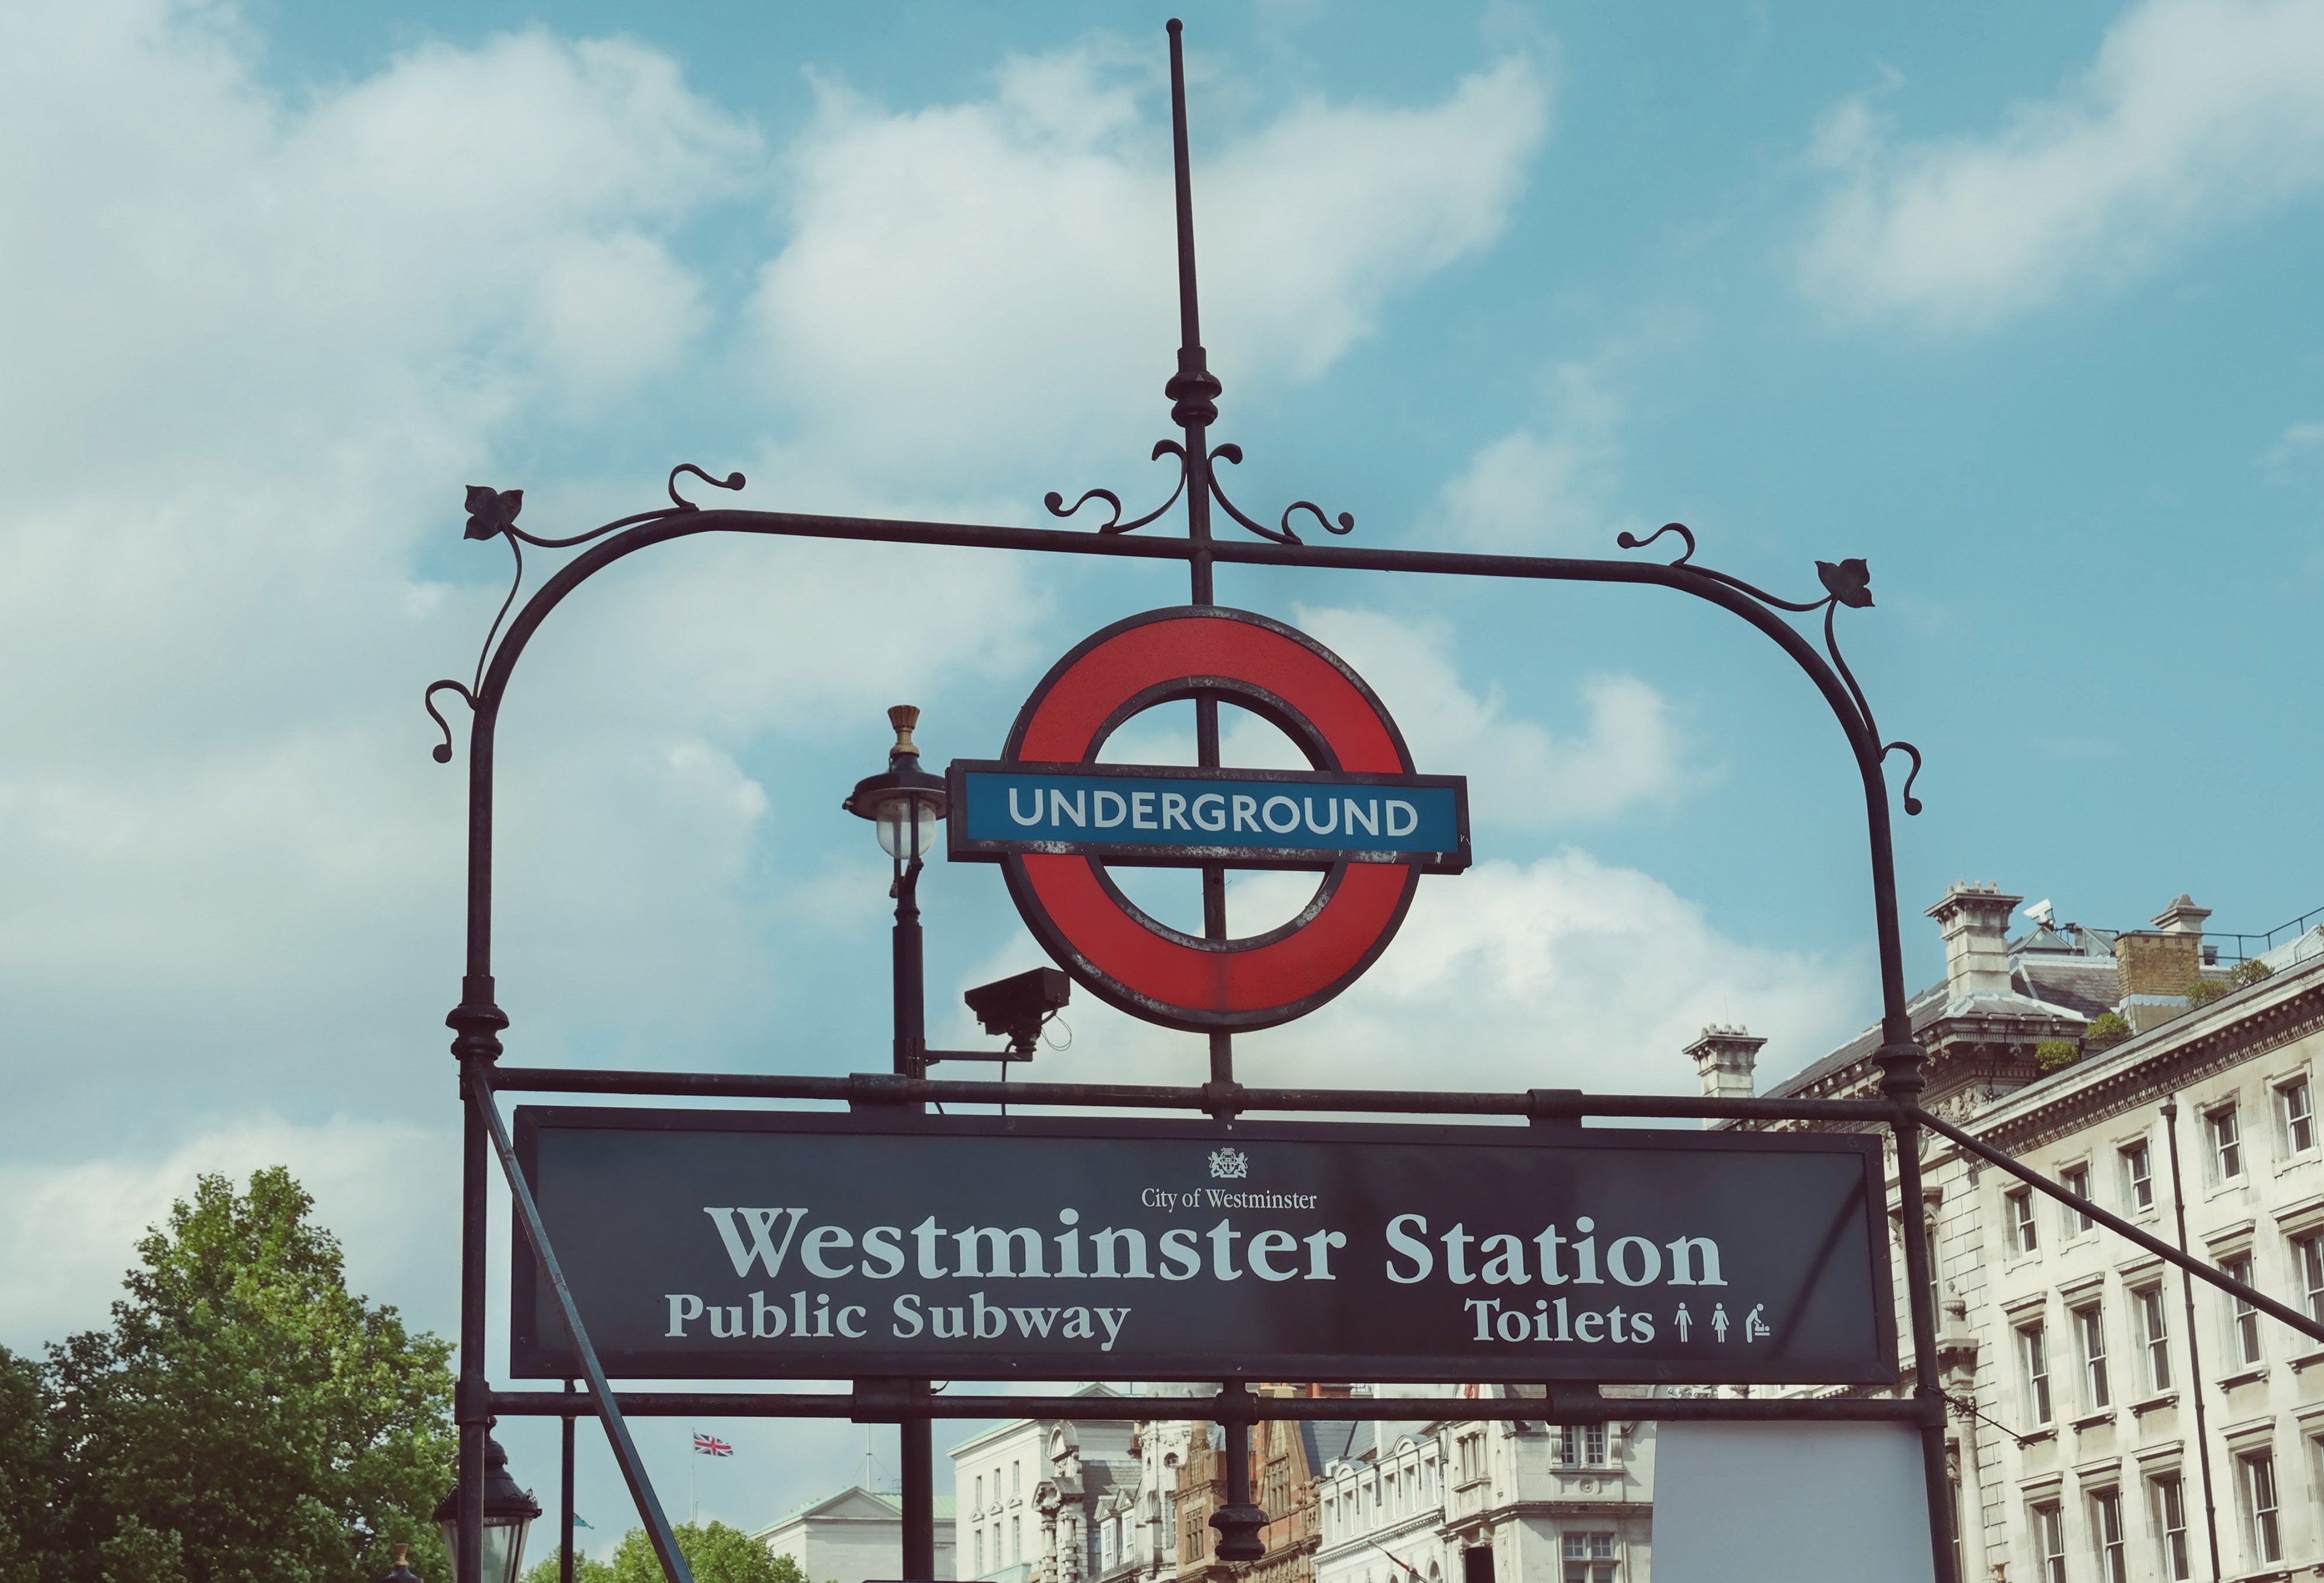
street, tube, city, urban, advertising, travel, subway, metro, underground, transportation, sign, europe, station, street sign, signage, uk, england, capital, london, public, british, english, britain, westminster, united kingdom, traffic sign